Wiggins Depot (Mississippi)

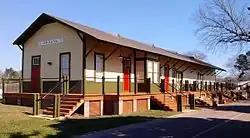
Wiggins Depot, February 2017

The Wiggins Depot was constructed in Wiggins, Mississippi in 1910 by the Gulf and Ship Island Railroad (G&SIRR) to serve as a replacement for the company's original depot that was destroyed by fire in January of the same year. In the later half of the 20th century, the depot was being used only for storage and had fallen into disrepair. In 1999, the depot was acquired by the City of Wiggins and was designated a Mississippi Landmark. During the first decade of the 21st century, the depot was relocated within the city and was renovated for use as office space.